2007 Rink Hockey World Championship

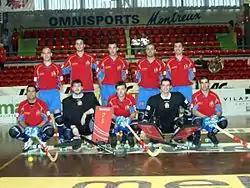

The 2007 Rink Hockey World Championship was the 38th edition of the Rink Hockey World Championship, being held between 16 and 23 June 2007, in Montreux, Switzerland. It was disputed by 16 countries and it watched Spain achieving his 13th title, after an 8–1 win over Switzerland, in the final. The event marked the first time Switzerland reached the final of the most important international roller hockey competition. It also marked the worst performance ever for Portugal, with a disappointing 6th place.